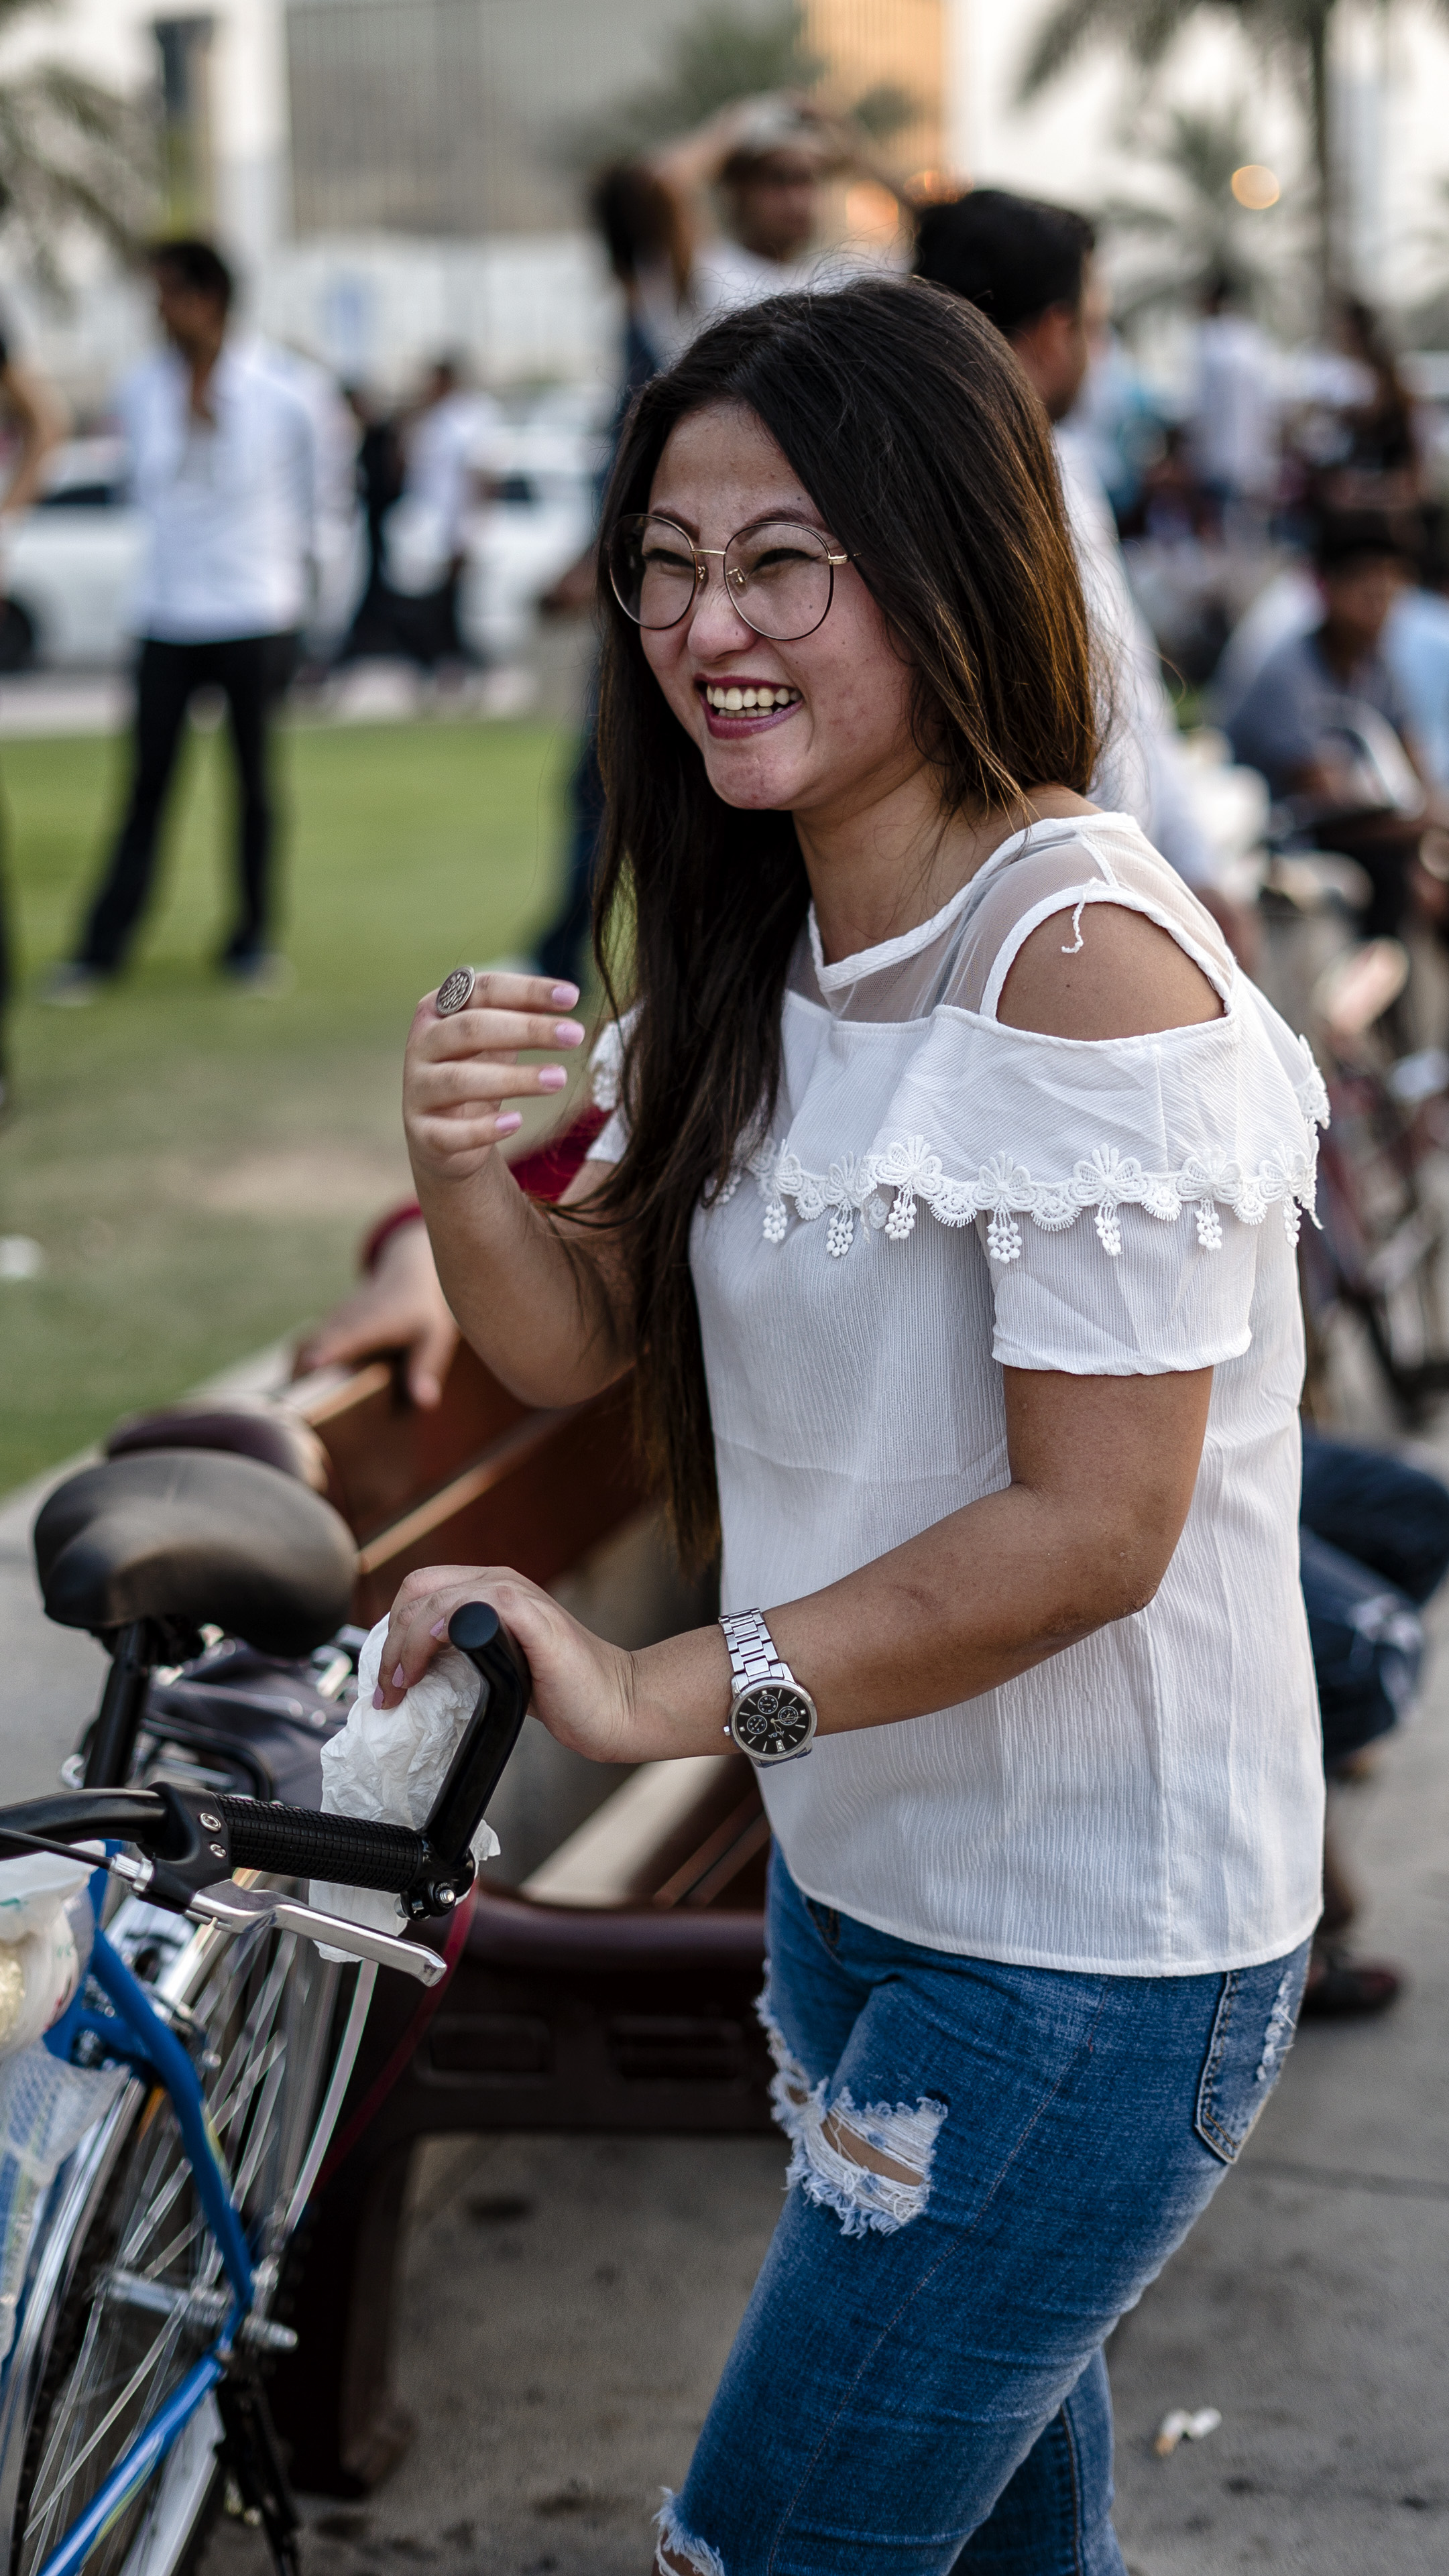
white, beauty, street fashion, skin, jeans, eyewear, snapshot, fashion, bicycle, vehicle, long hair, smile, street, glasses, recreation, hand, sunglasses, photography, t shirt, denim, road, brown hair, top, gesture, tourism, sports equipment